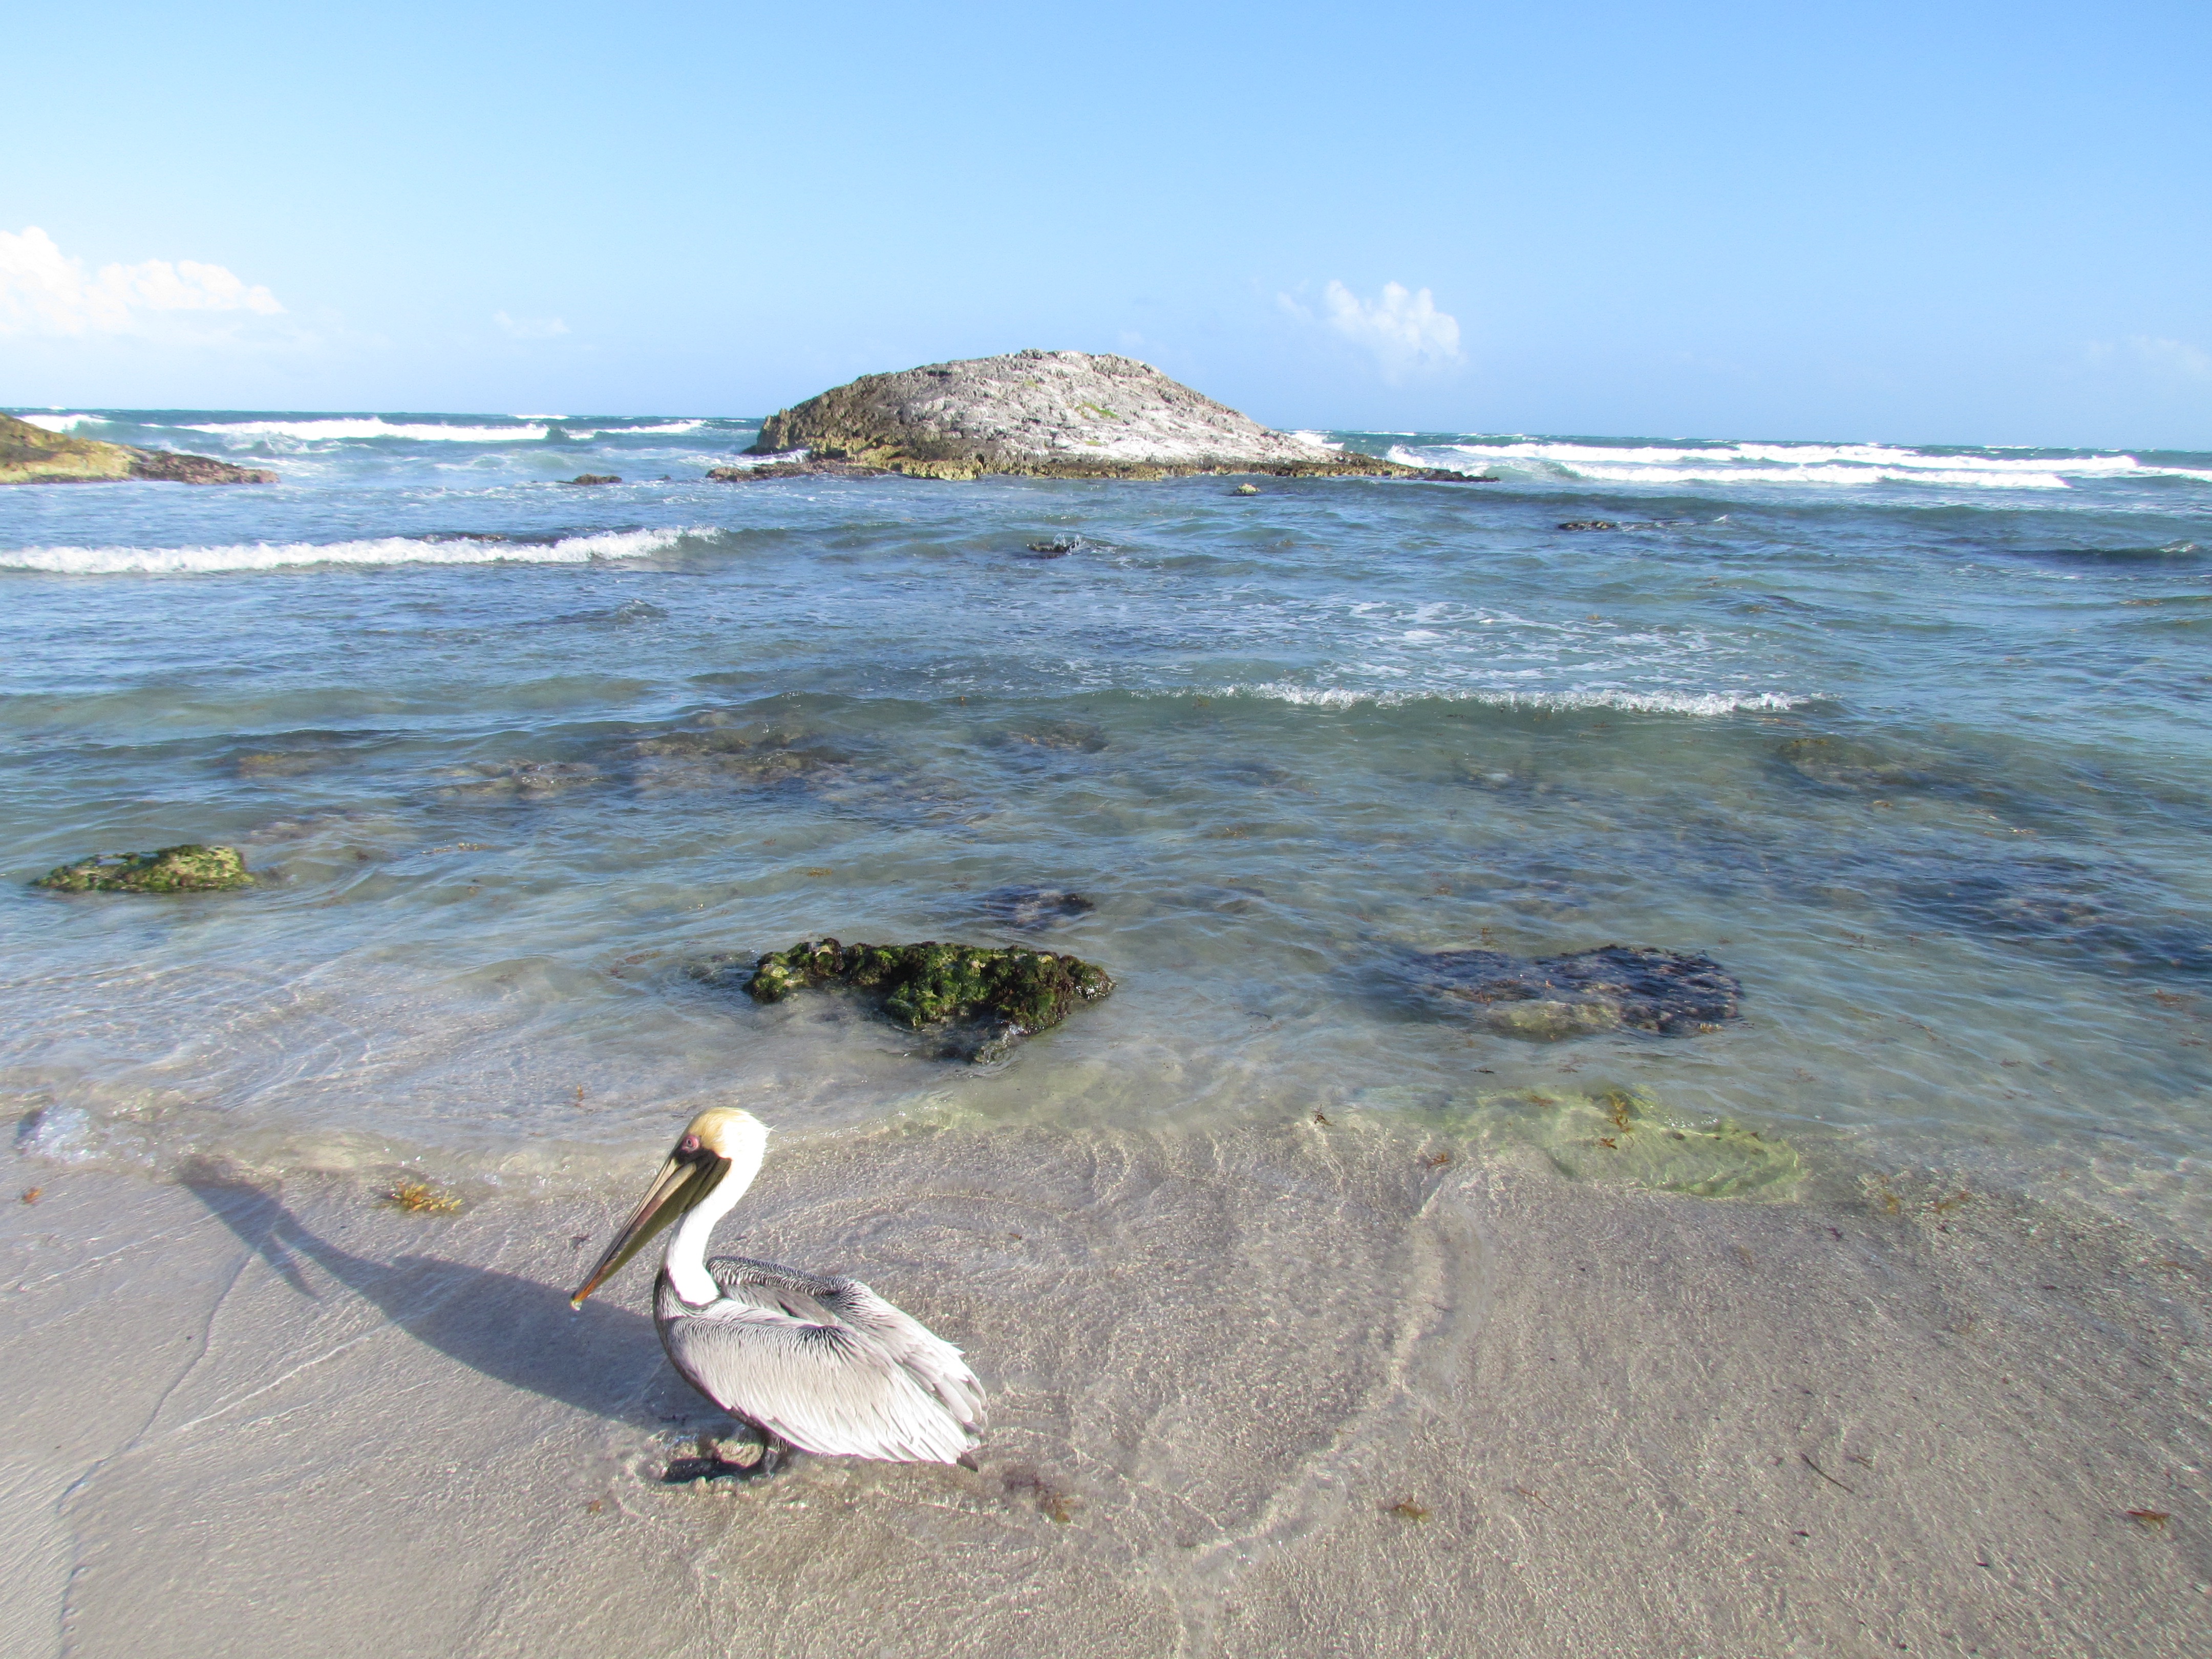
beach, sea, coast, sand, ocean, bird, shore, wave, seabird, bay, body of water, cape, wind wave